Bălți International Airport

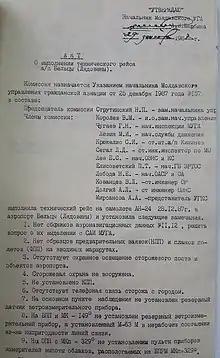
The deed establishing operation first technical flight Antonov An-24 at Bălți-Leadoveni Airport on 28 December 1987

The first technical flight on the new Bălți aerodrome was performed on 28 December 1987 by the Antonov An-24 aircraft, by representatives of the Testing Commission of Moldovan Civil Aviation Authority.